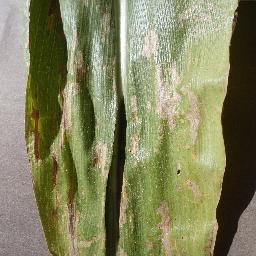
Label: Corn_(Maize)___Gray_Leaf_Spot_(Cercospora)